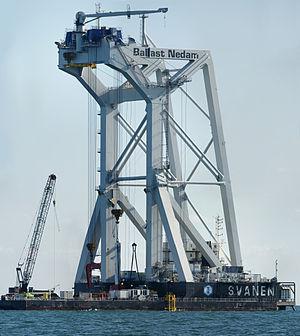
Le Svanen une grue lourde montée sur un catamaran automoteur de la compagnie Ballast Nedam Offshore, utilisée ici pour installer un parc d'éoliennes sur le banc de Bligh, au large des côtes belges.